Atemoya

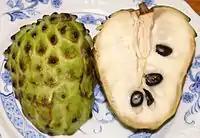
Atemoya fruit

Atemoya ("Annona cherimola × squamosa") was developed by crossing cherimoya ("A. cherimola") with sugar-apple ("A. squamosa"). Natural hybrids have been found in Venezuela and chance hybrids were noted in adjacent sugar apple and cherimoya groves in Palestine during the 1930s and 1940s.